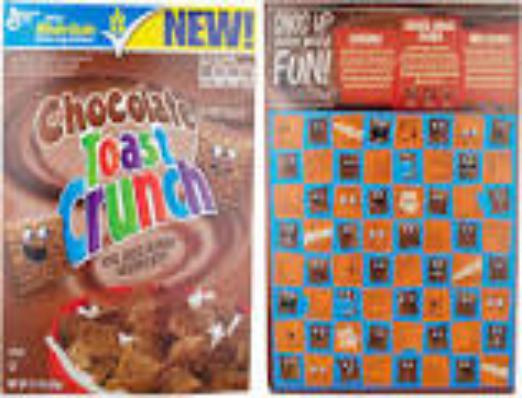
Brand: Chocolate Toast Crunch
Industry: Food